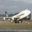
Label: airplane